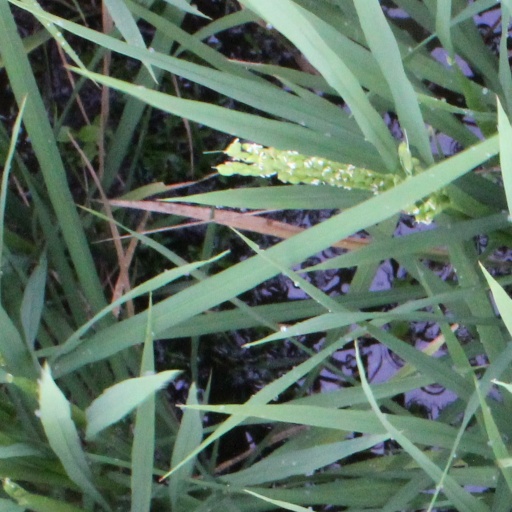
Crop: rice